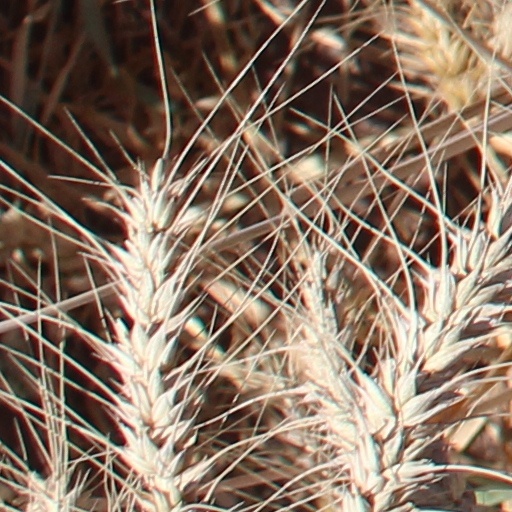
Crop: wheat